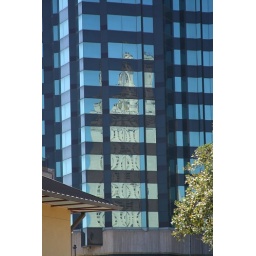
That is the clock tower in the reflection.